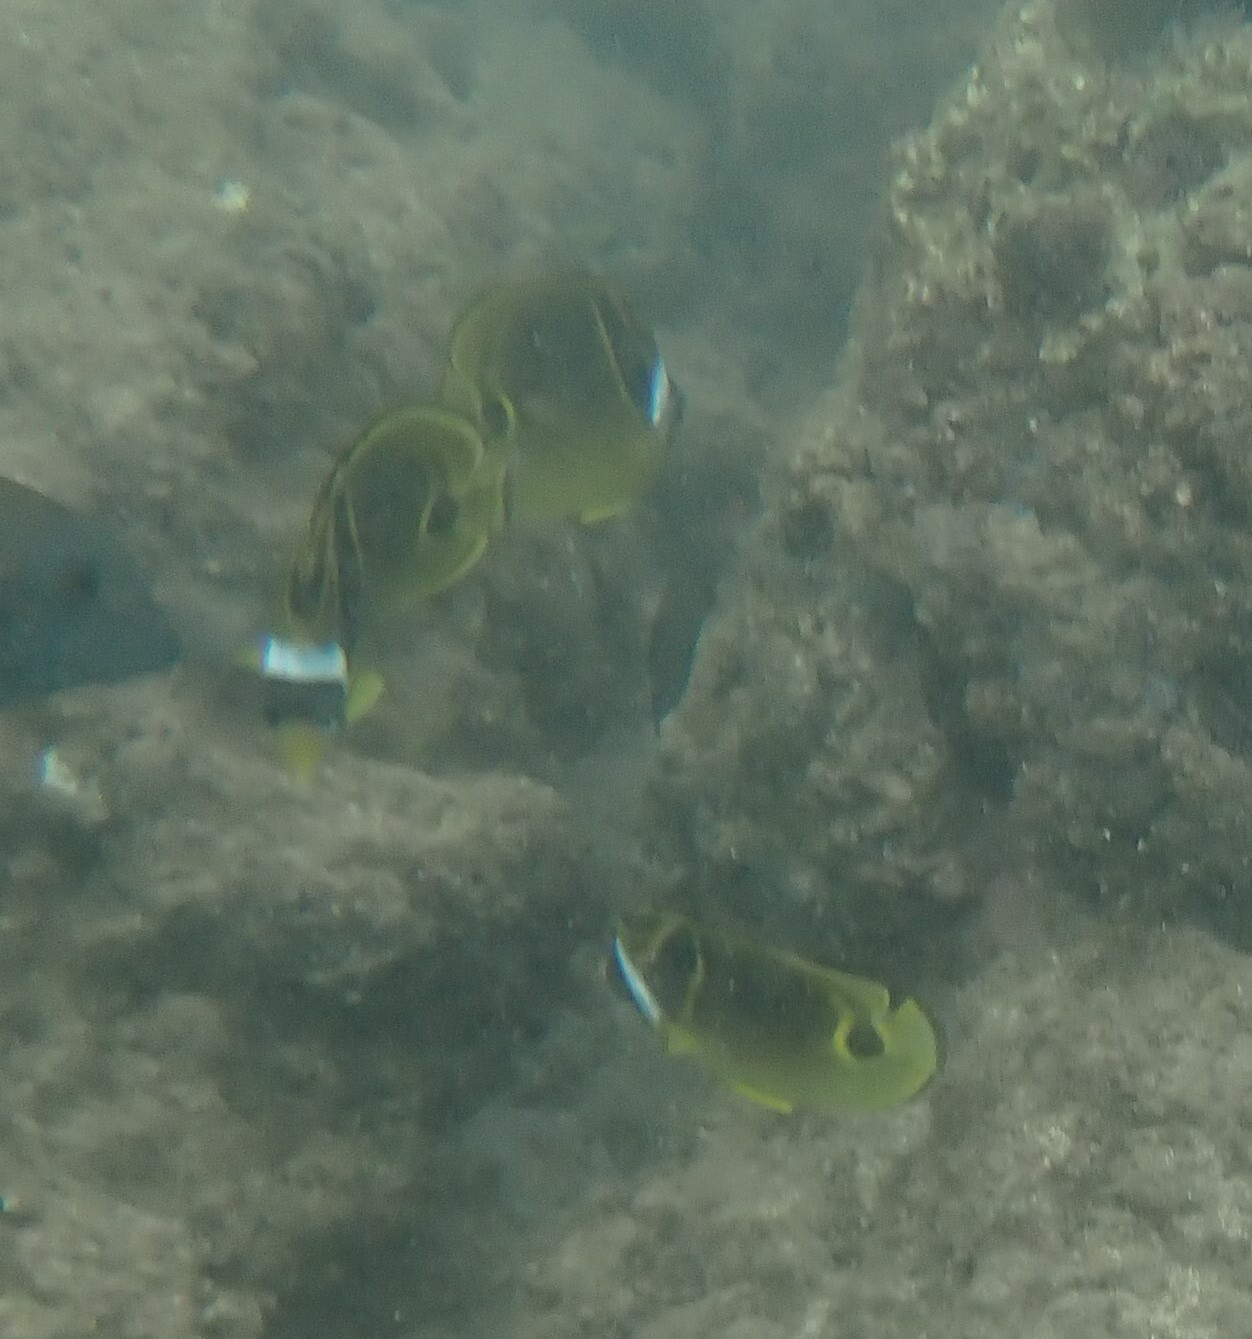
Chaetodon lunula (Raccoon Butterflyfish)